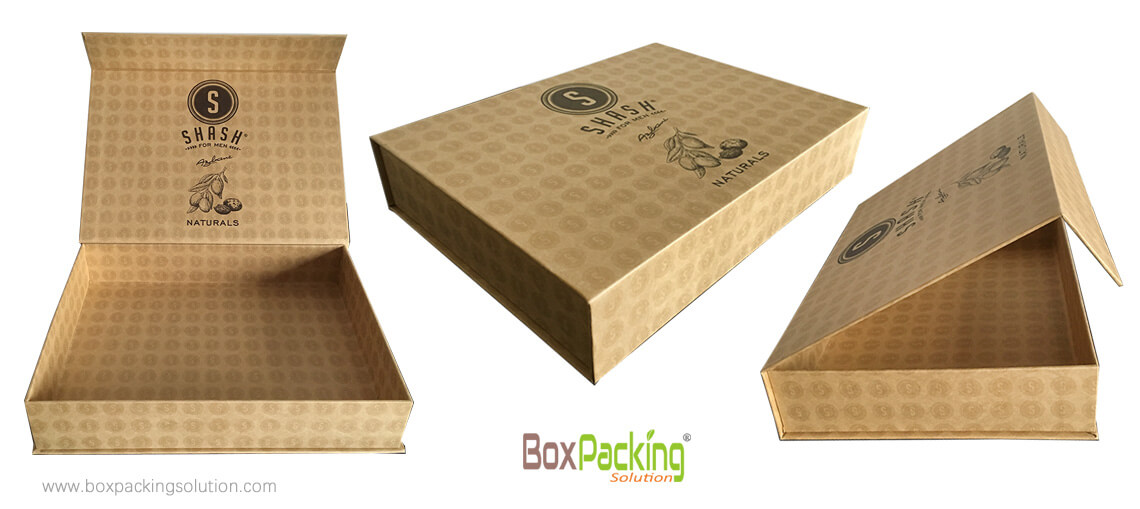
Label: cardboard